Antonio Franco (blessed)

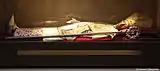
Reliquary containing the incorrupt body of Antonio Franco

The cause of beatification for Franco commenced on 11 April 1984 under Pope John Paul II with the declaration of "nihil obstat" - this stated there were no objections to the commencement of the cause. That meant he could be made a Servant of God. Pope Benedict XVI declared him to have lived a life of heroic virtue and proclaimed him to be venerable on 14 January 2011. He later approved a decree ratifying the existence of a miracle on 20 December 2012 leading to his beatification.